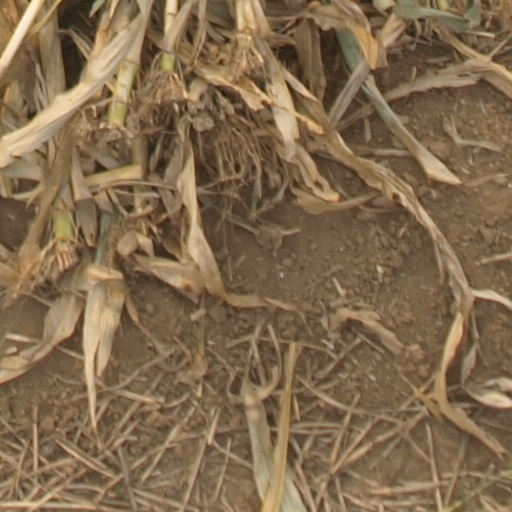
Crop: maize; corn